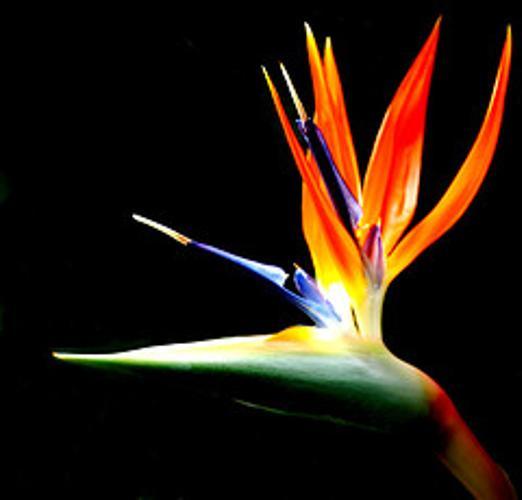
Label: bird of paradise